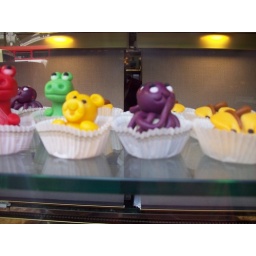
some super cute marzipan confections in a window in Picadilly